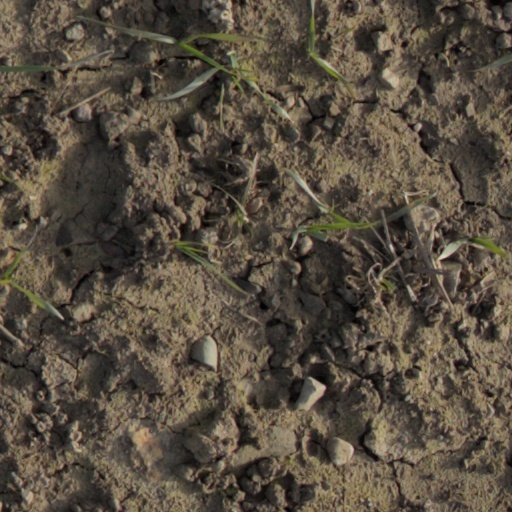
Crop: wheat